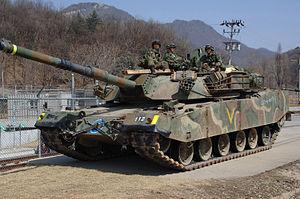
Le K-1 appelé aussi Type 88 est le char de combat standard de l'armée sud-coréenne entré en service en 1985 et produit localement par la firme Hyundai. Le design d'origine du char a été basé sur celui du M1 Abrams, produit par la compagnie américaine General Dynamics. Hyundai a produit 1 511 char K-1A1 entre 1985 et 2010.
Les Forces armées de la République de Corée sont les forces militaires de la Corée du Sud. Elles sont responsables du maintien de la souveraineté et l'intégrité territoriale du pays, mais sont souvent engagées dans des opérations humanitaires et de secours aux sinistrés à l'échelle nationale. Plus récemment, tout en reconnaissant son rôle et ses responsabilités en tant que 15ᵉ puissance économique mondiale en termes de PIB, la Corée du Sud a participé à diverses opérations de maintien de la paix et d'opérations antiterroristes.